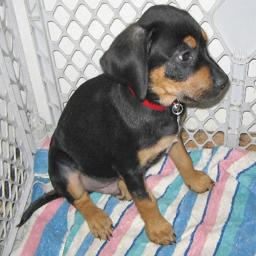
Animal: dogs